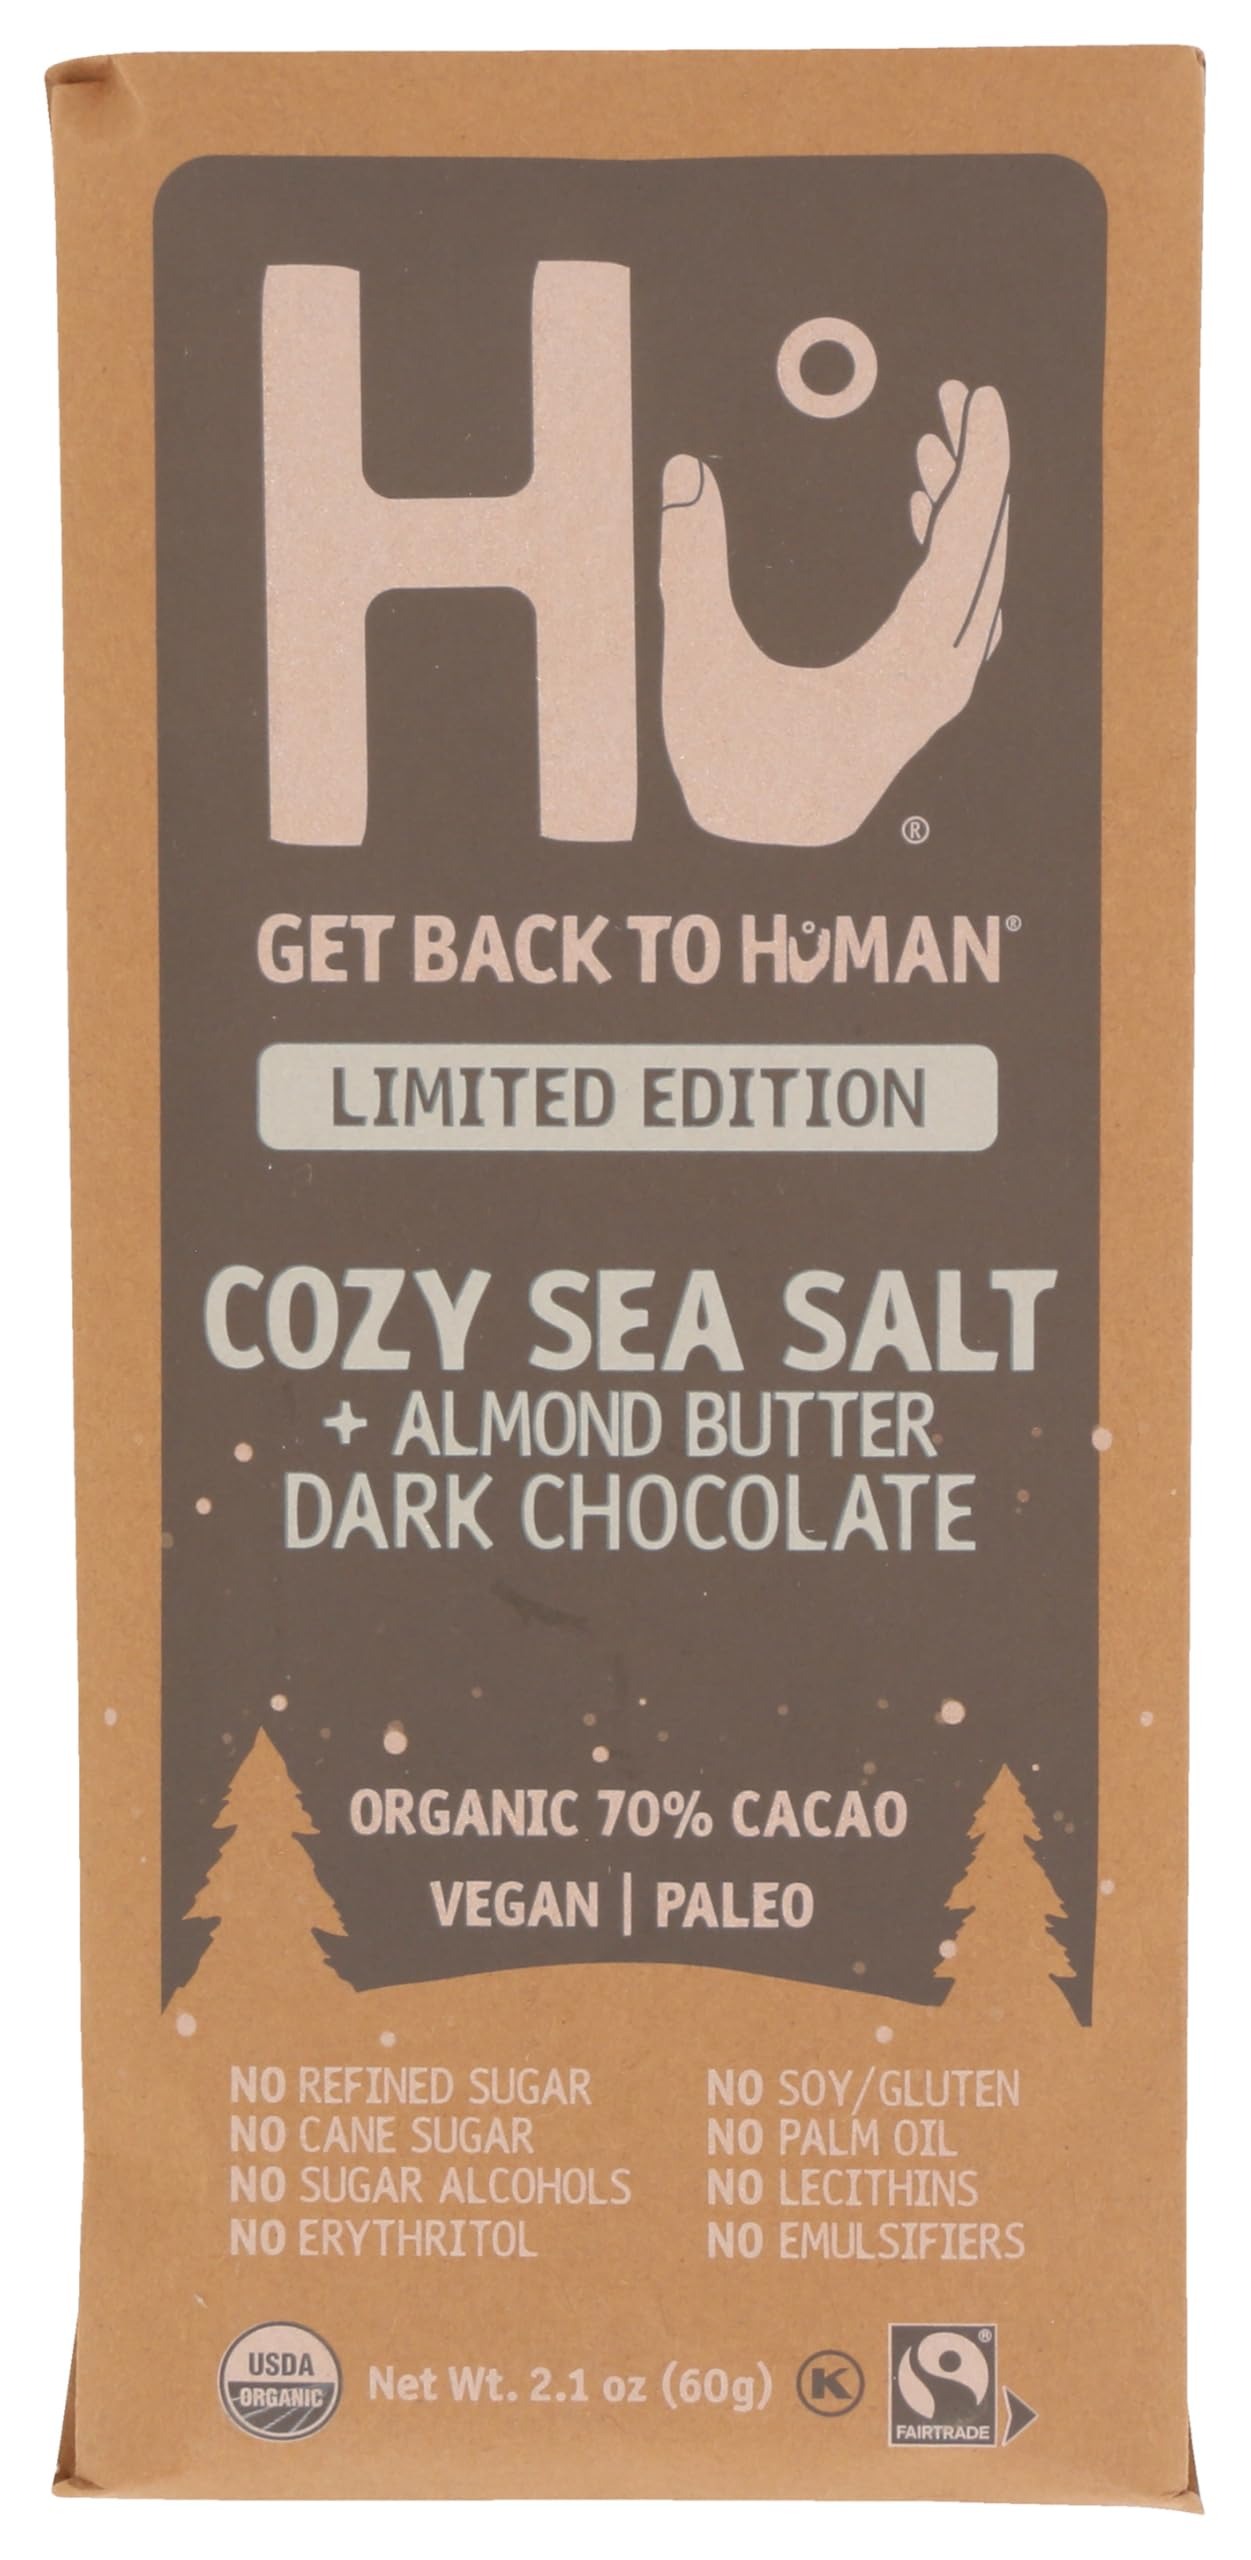
Item Name: HU KITCHEN Organic Sea Salt Almond Butter Chocolate Holiday Bar, 2.1 OZ
Product Description: Candy
Value: 2.1
Unit: Ounce

Price: 5.79